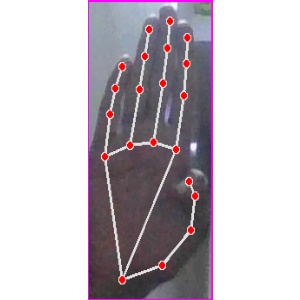
अक्षर: झ